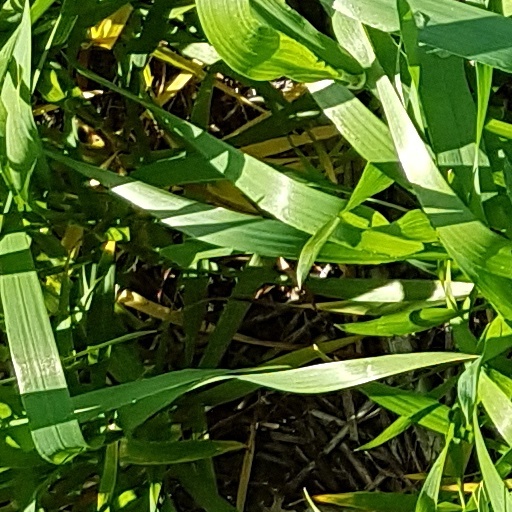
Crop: wheat